Ōkāreka Embayment

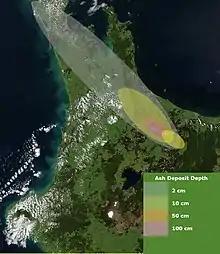
Ash distribution (towards Auckland with first phase of eruption, towards west as is more usual with prevailing winds in second smaller phase) from the Rotorua eruption of the Ōkāreka Embayment

Both the Ōkāreka Embayment and the Tarawera volcanic complex are inside the old Ōkataina Caldera, often termed the . The caldera forming its eastern boundary has been called the Haroharo Caldera, but as no major single event formed it, this is perhaps better regarded as a general categorisation term, explaining why some maps of the Horahora Caldera include the embayment. It is now regarded as a subsidiary volcanic part of the Ōkataina Caldera related to a mechanism of collapse and subsidence at the edges of a major event caldera due to lateral movement of magma. The Ōkataina Caldera has in the last 21,000 years contributed a total magma eruptive volume greater than about .